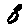
Label: 8